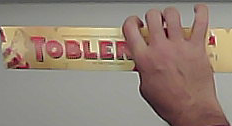
Product: toblerone_white